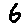
Label: 6